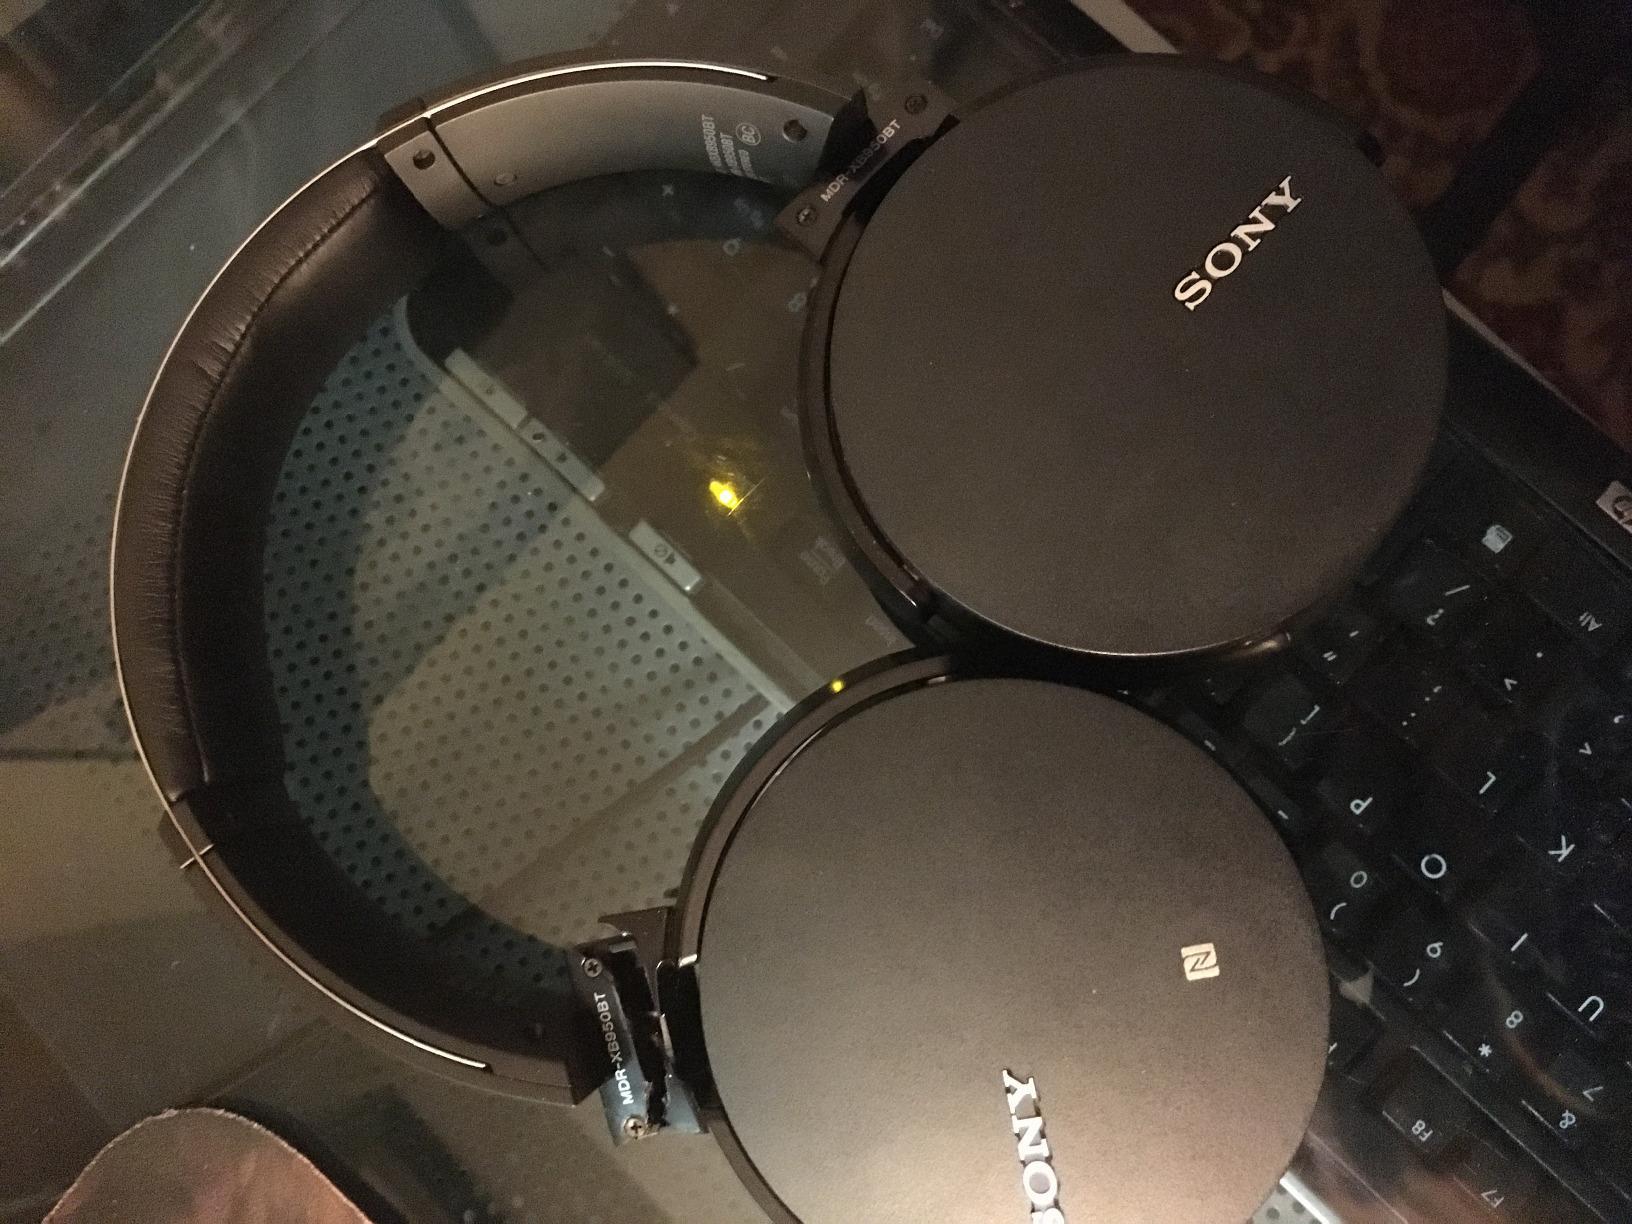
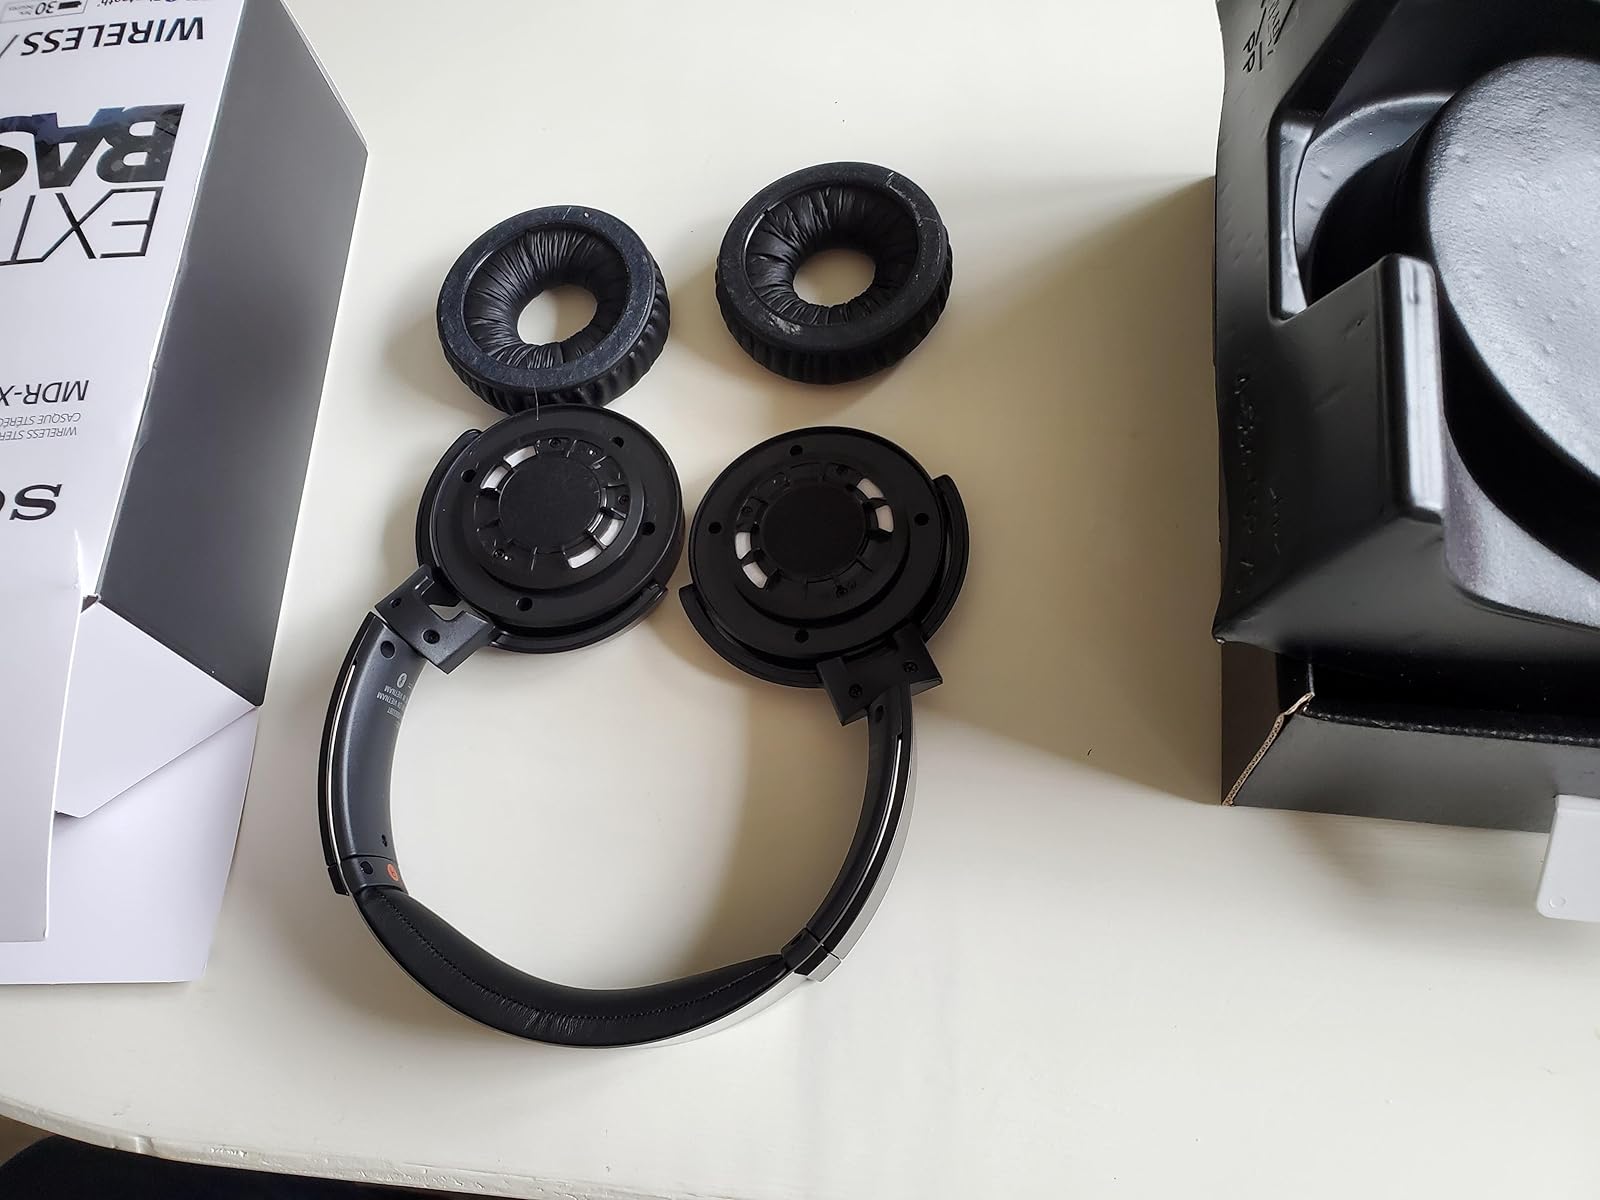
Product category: headphones
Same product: no